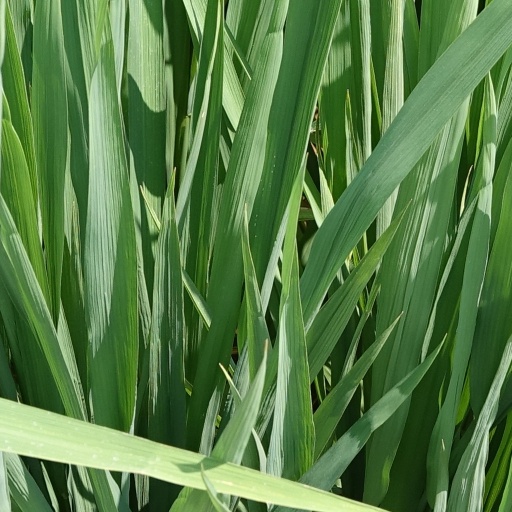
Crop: rice